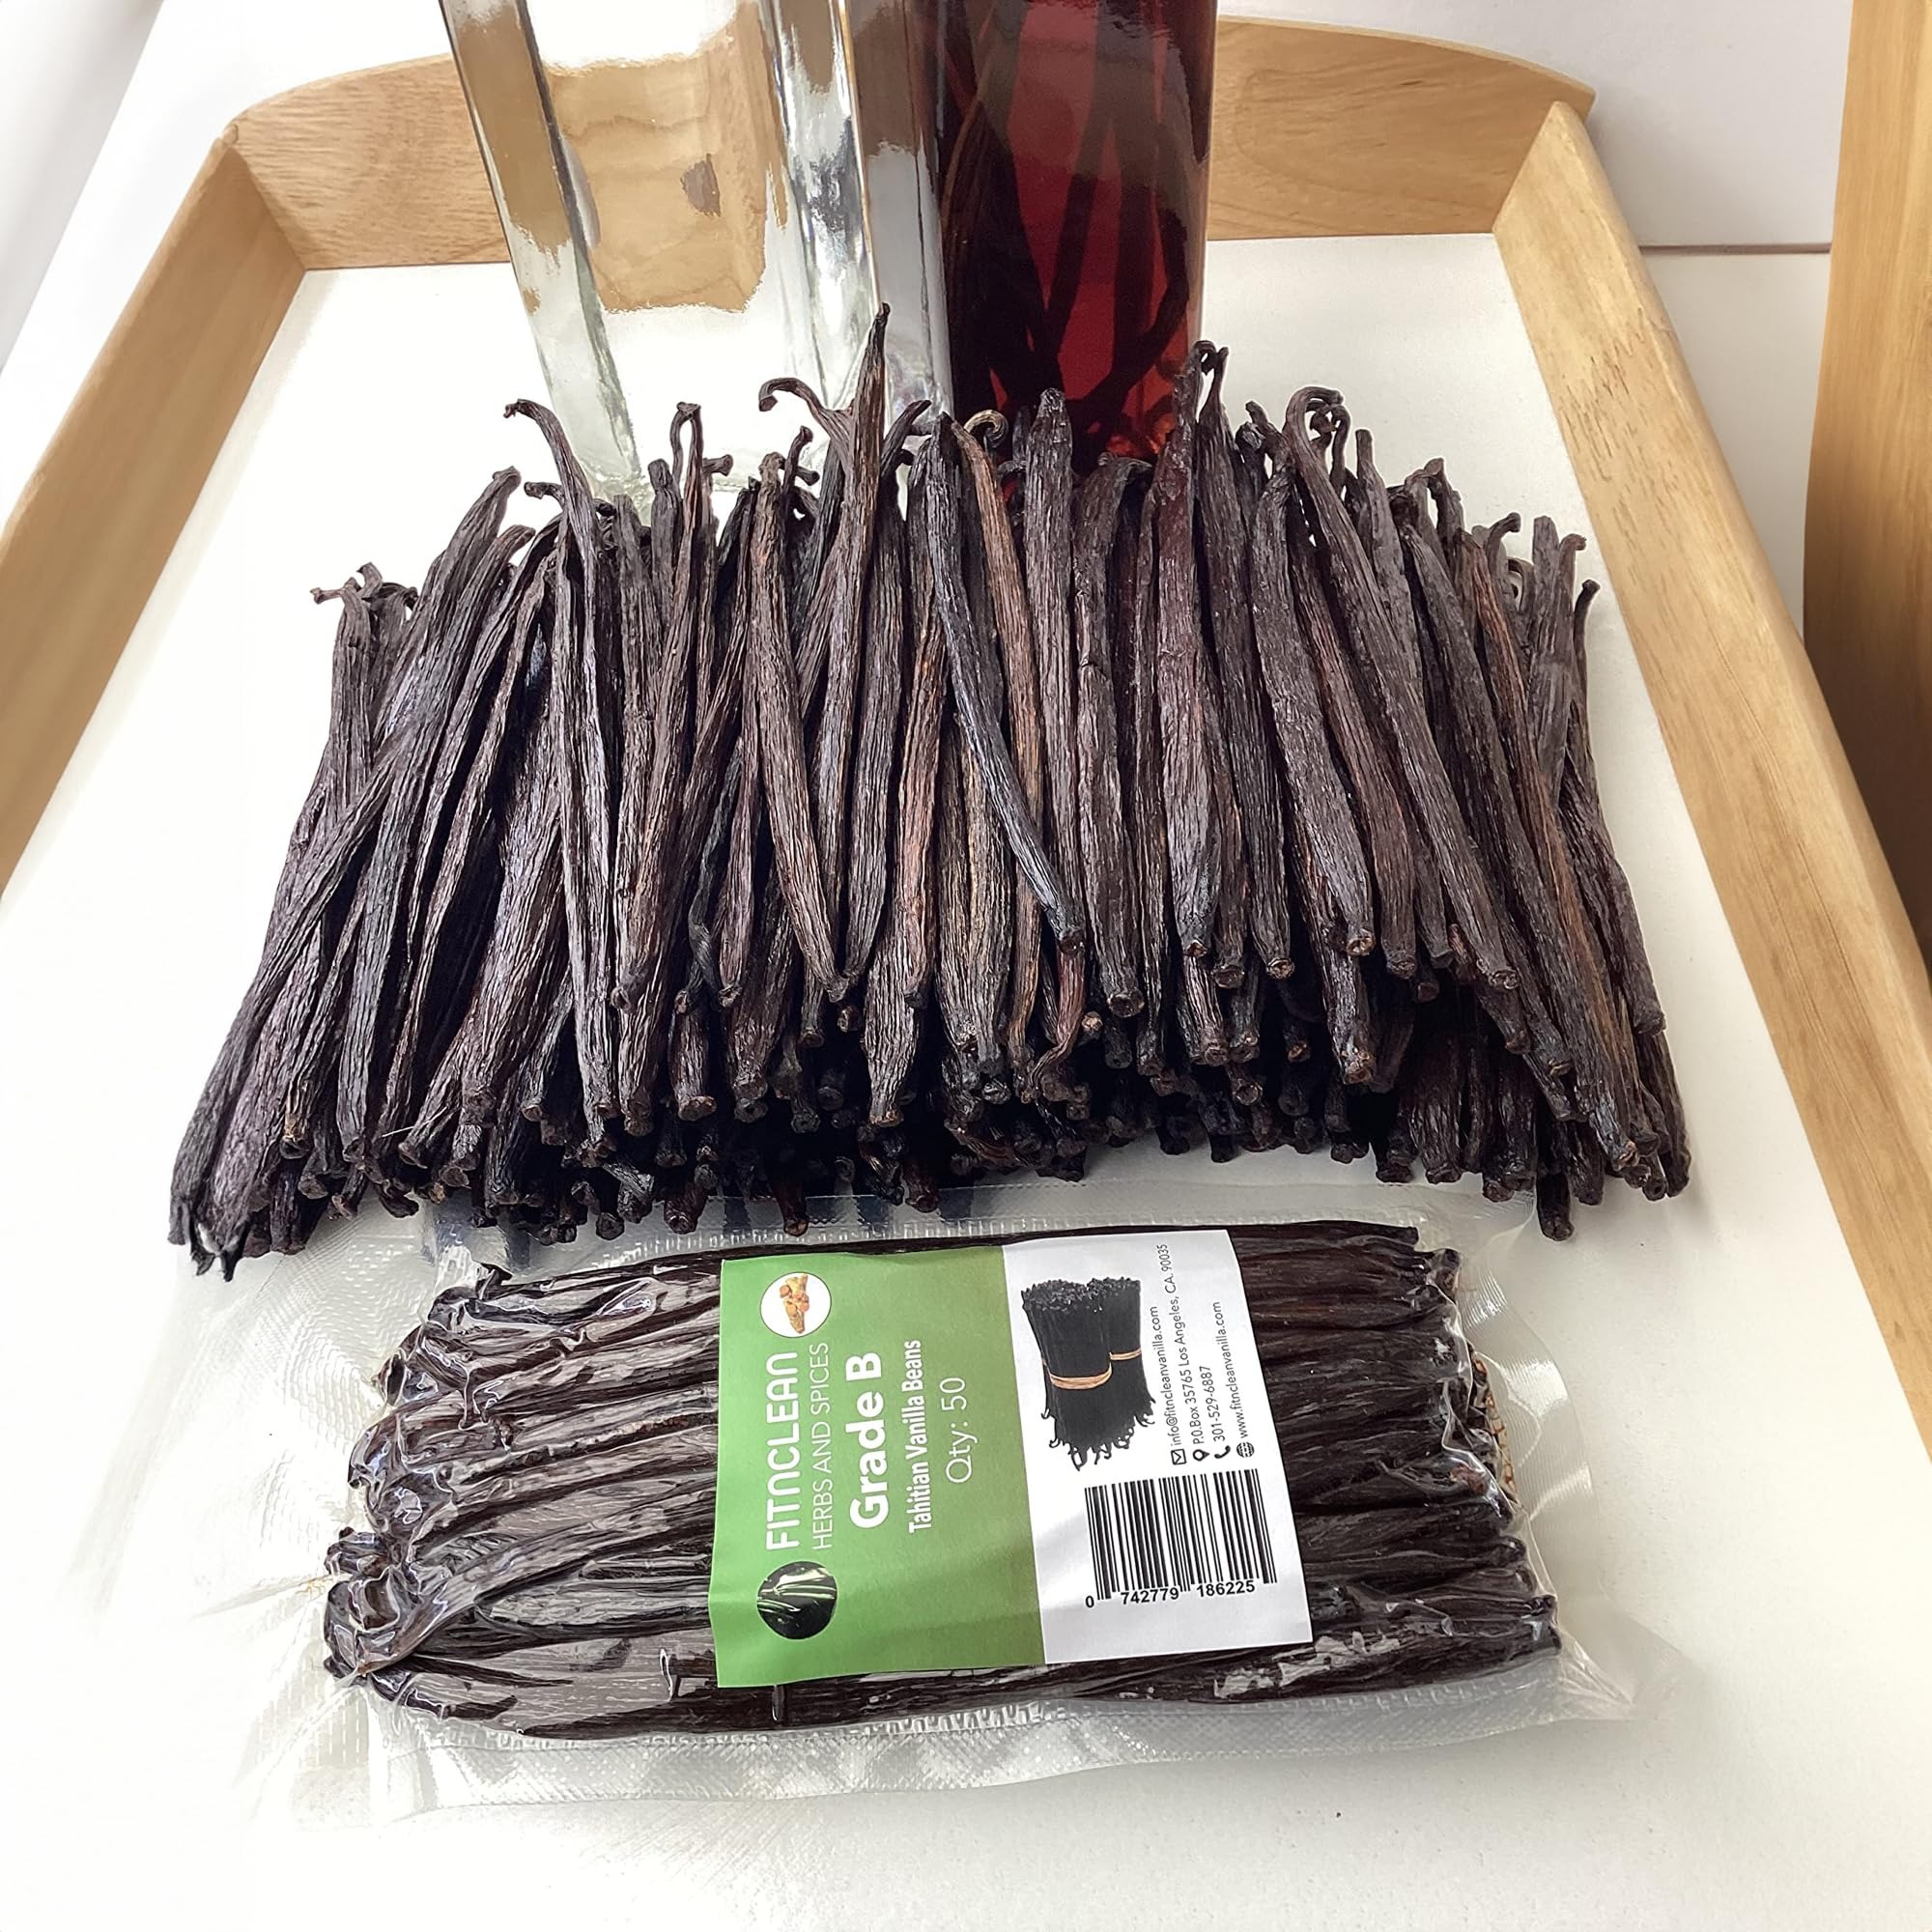
Item Name: 50 Tahitian Vanilla Beans Grade B for extract, Cooking and Baking by FITNCLEAN VANILLA| Fresh 5"-7" NON-GMO Whole Natural Raw Pods
Bullet Point 1: GRADE B TAHITIAN VANILLA BEANS: These are whole oily fresh bean pods (not too wet and not dry; just about the right moisture content for all uses) with the same rich aroma of the gourmet grade.
Bullet Point 2: USES: For extraction - cut into smaller pieces, immerse in alcohol and wait for your vanilla flavor extract.
Bullet Point 3: TRADITIONAL CURED FOR STRONG FLAVOR: NON-GMO, handpicked, bourbon conditioned for inviting rich floral aroma and vacuum-sealed pack to maintain freshness.
Bullet Point 4: SAVE MONEY & HAVE FUN WITH YOUR HOME-MADE VANILLA EXTRACT: Our specially sorted Grade B pods are great for alcohol-vanilla extract. Indulge in the art and fun of vanilla extract making.
Product Description: Vanilla tahitiensis otherwise known as Tahitian Vanilla is cultivated mostly along the arable lands of the south pacific especially French Polynesia-Tahiti, Papua New Guinea and Indonesia. The Tahitian Vanilla, unlike the Madagascar Bourbon species (Vanilla planifolia) is rare; it’s only a small fraction (~1%) of the world’s natural vanilla production and deservedly nicknamed “the Queen of Vanilla”. It has a floral taste and fragrance, different from the Madagascar Bourbon species. The bean pod is also plumper than the Madagascar Bourbon species, and have higher oil and moisture content. Vanilla bean pods are graded after they are conditioned and ready for use. The grading is based on moisture content, length of the pod and lack of dehiscence/wholesomeness of appearance. High moisture content, long, oily and dark seed pods with no splits/dehisces are given the highest grade, A, the Gourmet grade. The Gourmet grade/Prime grade/Grade A, typically has about 30% moisture content, are 5” or longer and 1lb contains about 100 pods. The grade B beans have about 15-25% moisture content, are relatively shorter (less than 5”), may have some blemishes and 1lb contains about 140-160 bean pods. The conditioned fruit seed pod with the vanilla flavor houses thousands of tiny, black seeds. The pods and the seeds are both useful for culinary purposes.
Value: 4.76
Unit: Ounce

Price: 31.99